The Declaration (novel)

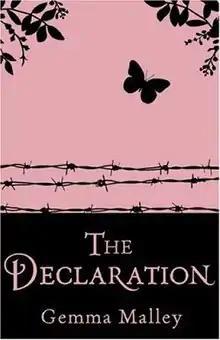
First edition

The Declaration is a 2008 dystopian young adult novel written by Gemma Malley. The story is set in the 22nd century, in a world where humanity has cured all illness and seeks eternal life. It is the first installment in "The Declaration" trilogy. The series continued with "The Resistance" (2009) and "The Legacy" (2010).